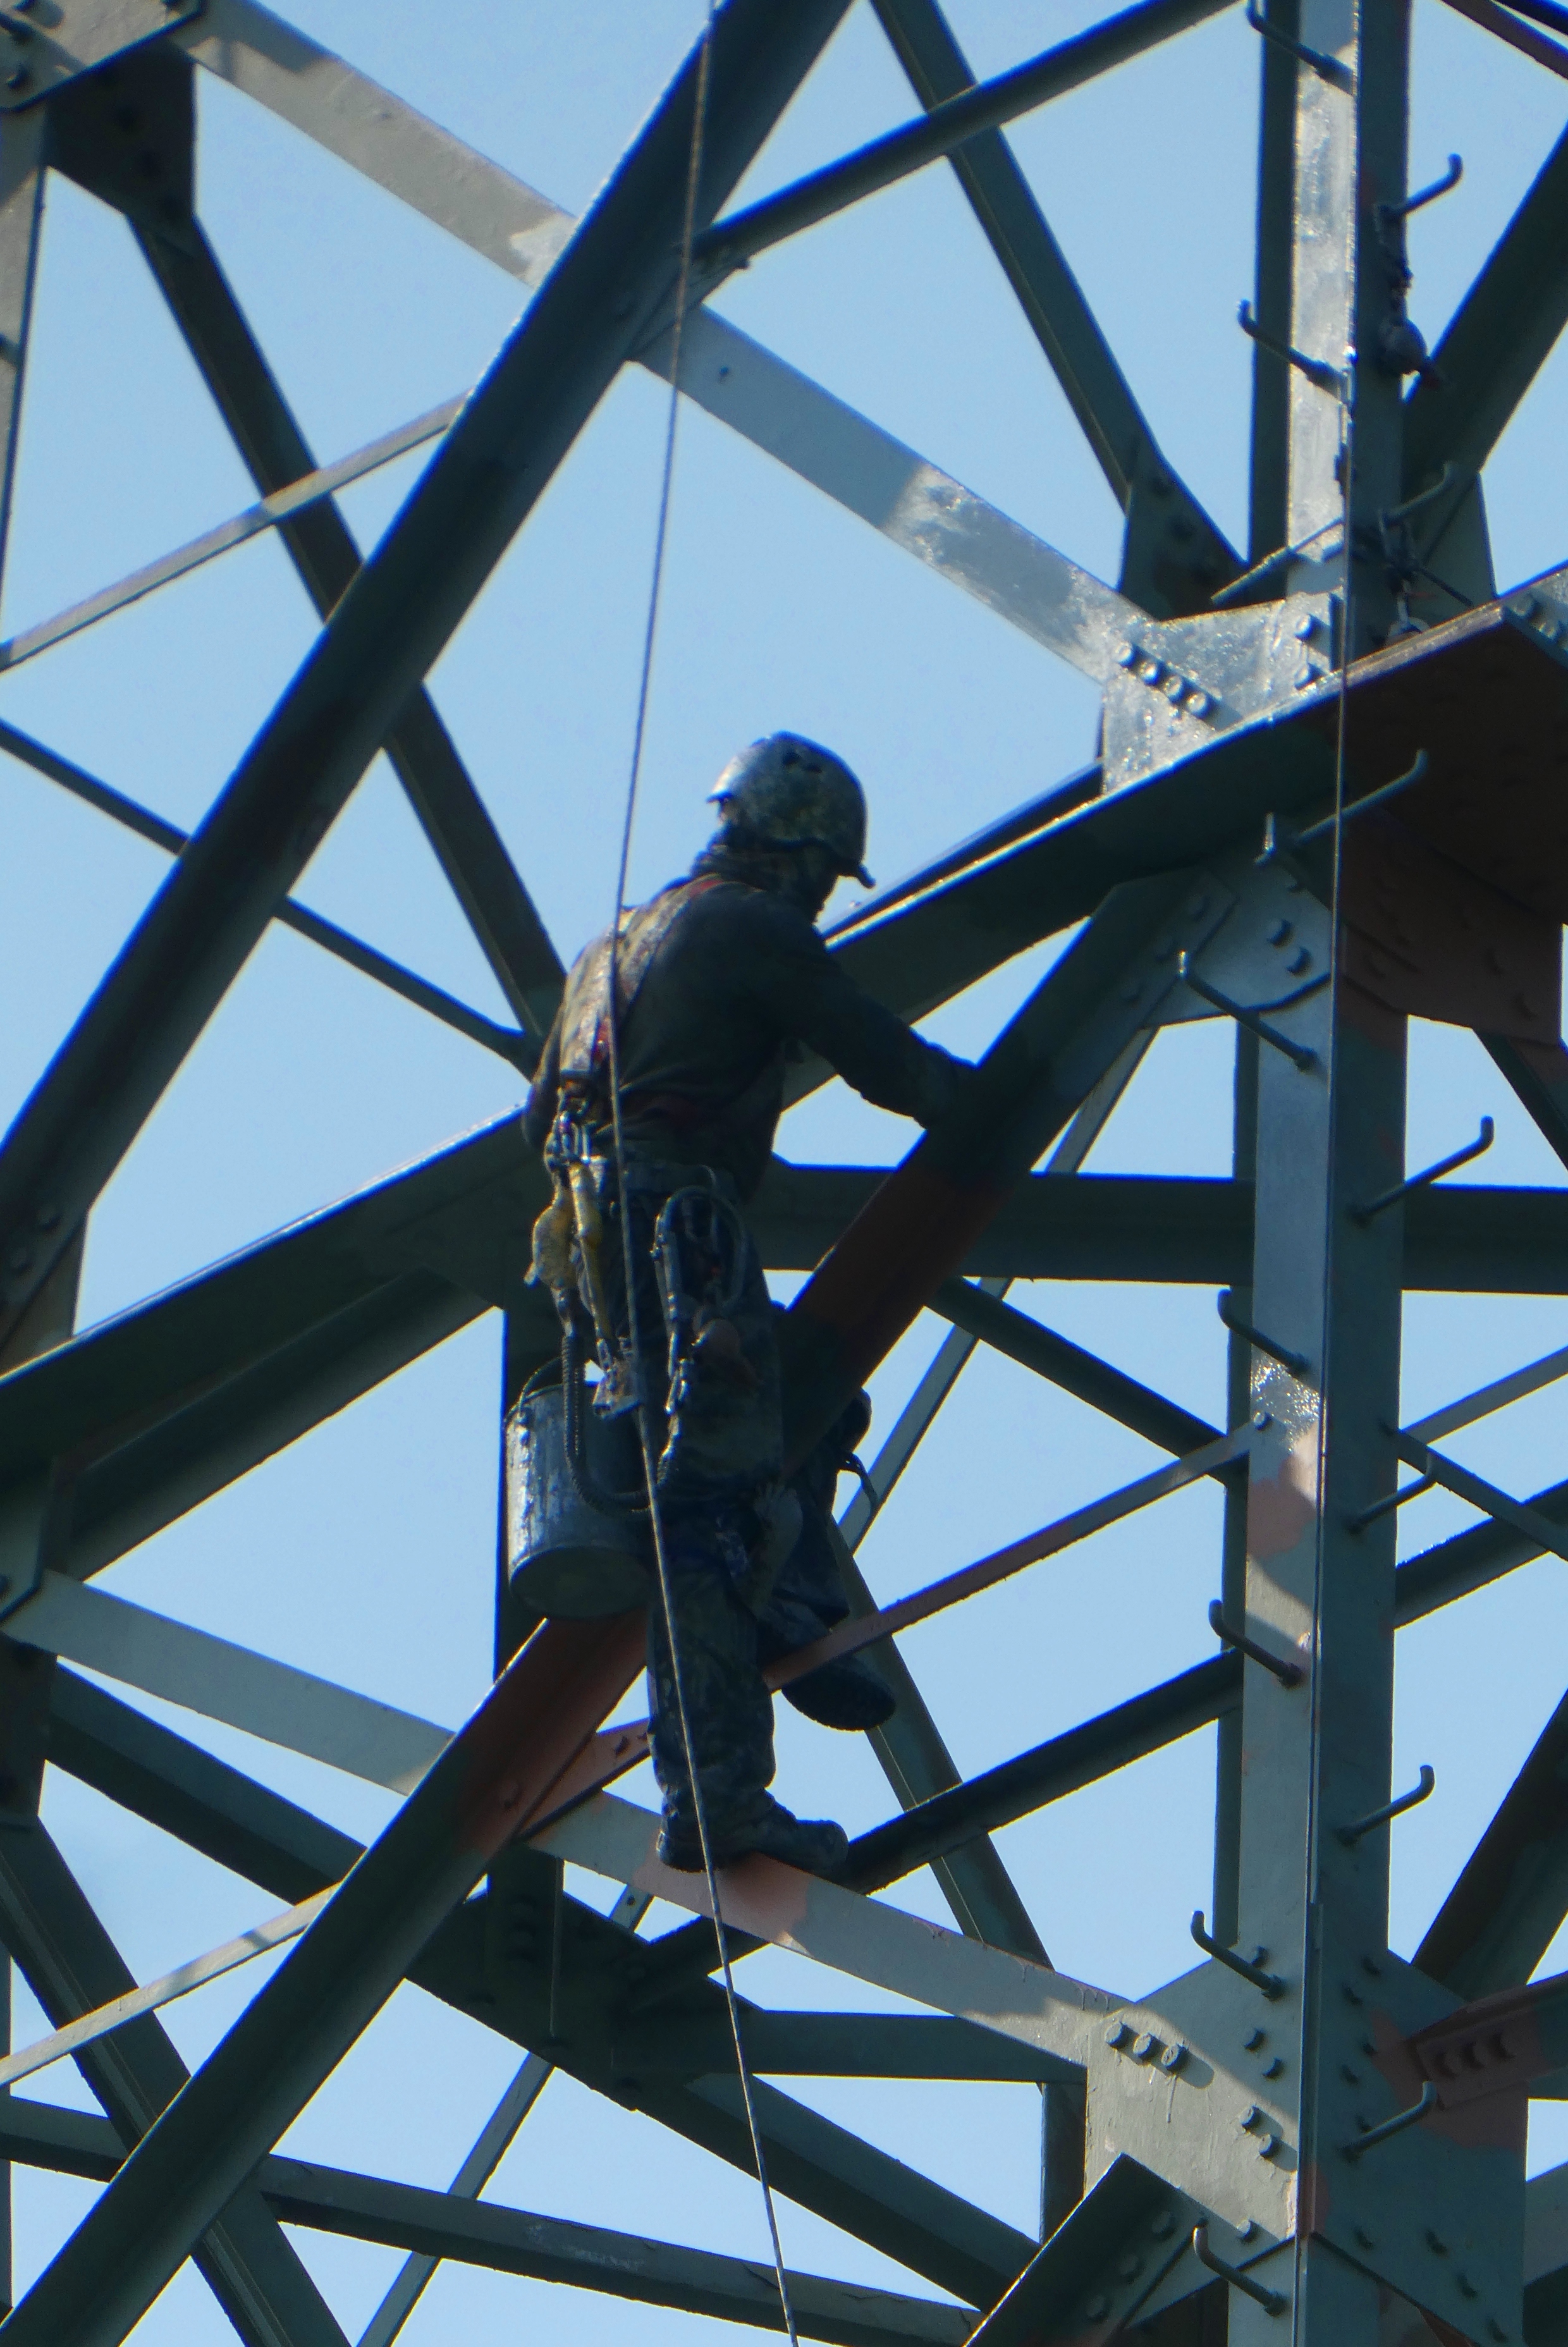
electricity pylon, maintenance, painter, high, iron, ironworker, metal, steel, public utility